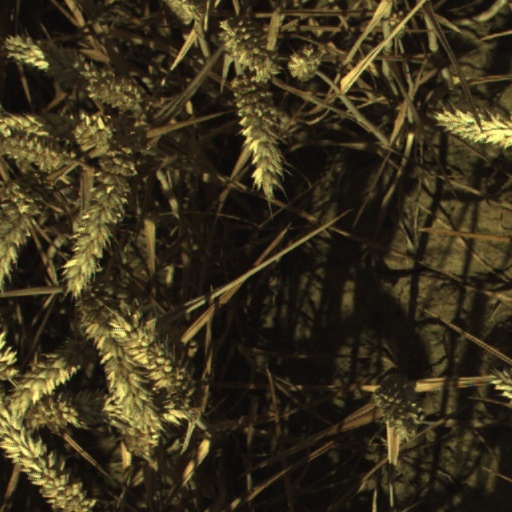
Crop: wheat